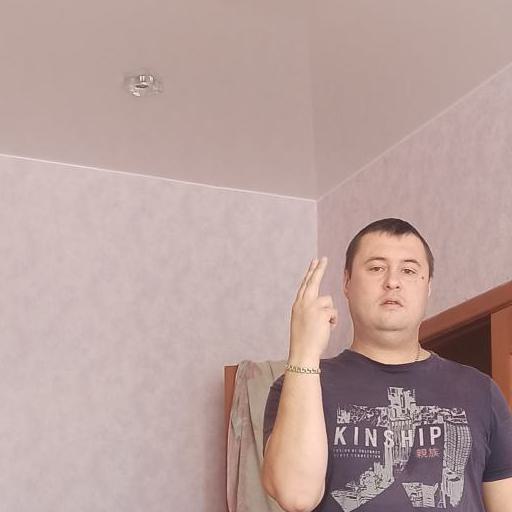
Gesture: two_up_inverted